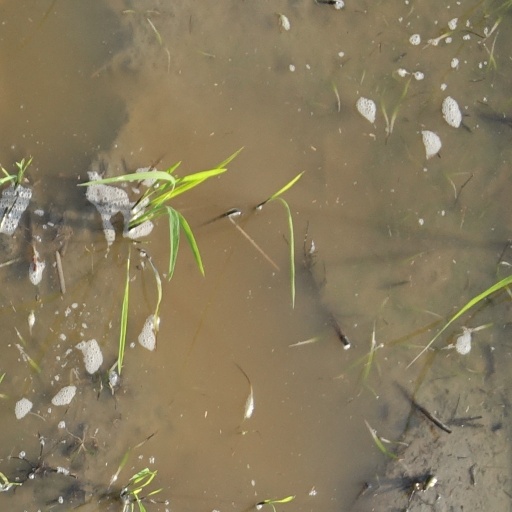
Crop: rice